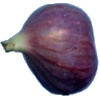
Label: fig